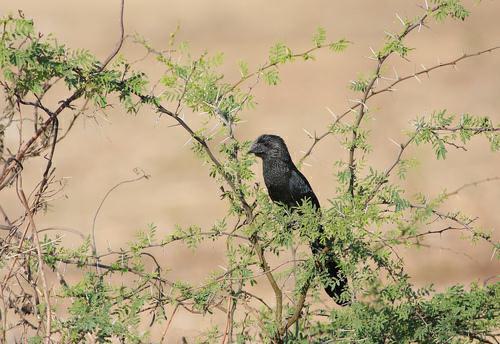
A photo of a groove billed ani